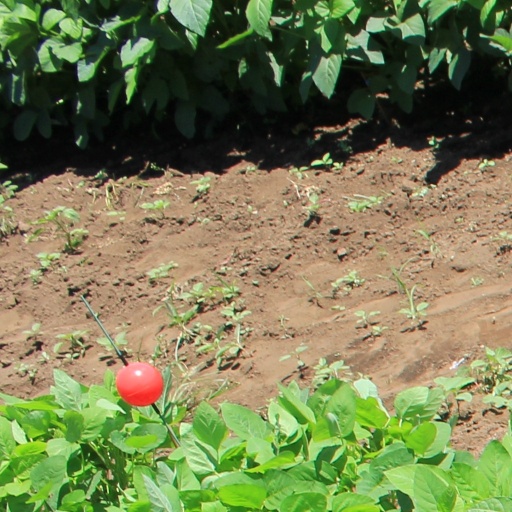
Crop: soybean